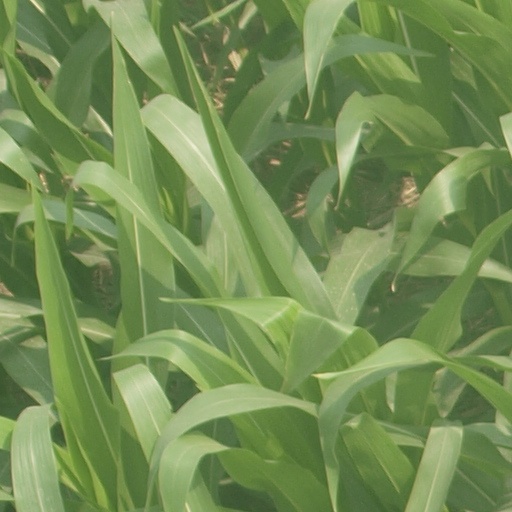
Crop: maize; corn